Brigitte Grothum

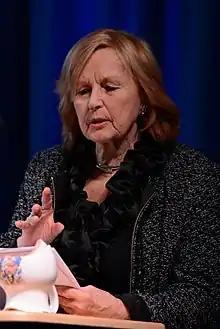
Brigitte Grothum 2013 at a performance in Duisburg

Brigitte Grothum (born 26 February 1935) is a German film actress. She has appeared in 50 films since 1955. She was born in Dessau, Germany.